Turner Town House

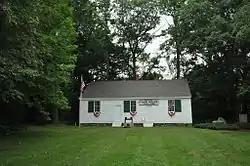

The Turner Town House is an historic town hall on Maine State Route 117 in Turner, Maine. Built in 1831, it is one of the oldest buildings of its type in the state. It was listed on the National Register of Historic Places in 1979.